Hong Yi

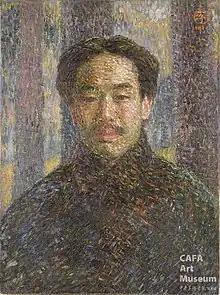
Li Shutong (Hong Yi)

He was born as Li Shutong in Tianjin to a banking family originating in Hongtong County, Shanxi, that migrated to Tianjin in the Ming Dynasty, though his mother was from Pinghu, Zhejiang province.